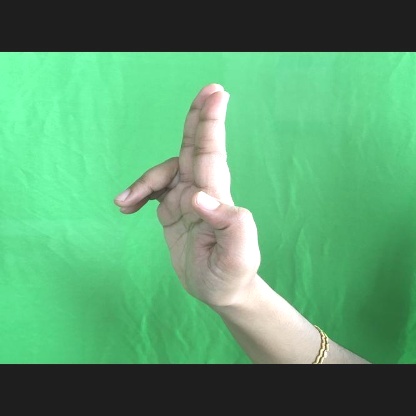
Mudra: Ardhapathaka